Stéphanie Brieussel

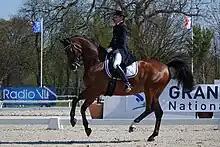
Stephanie Brieussel (2016)

Stéphanie Brieussel (born 29 January 1974) is a French Olympic dressage rider. Representing France, she competed at the 2016 Summer Olympics in Rio de Janeiro, where she finished 55th in the individual and 8th in the team competitions.